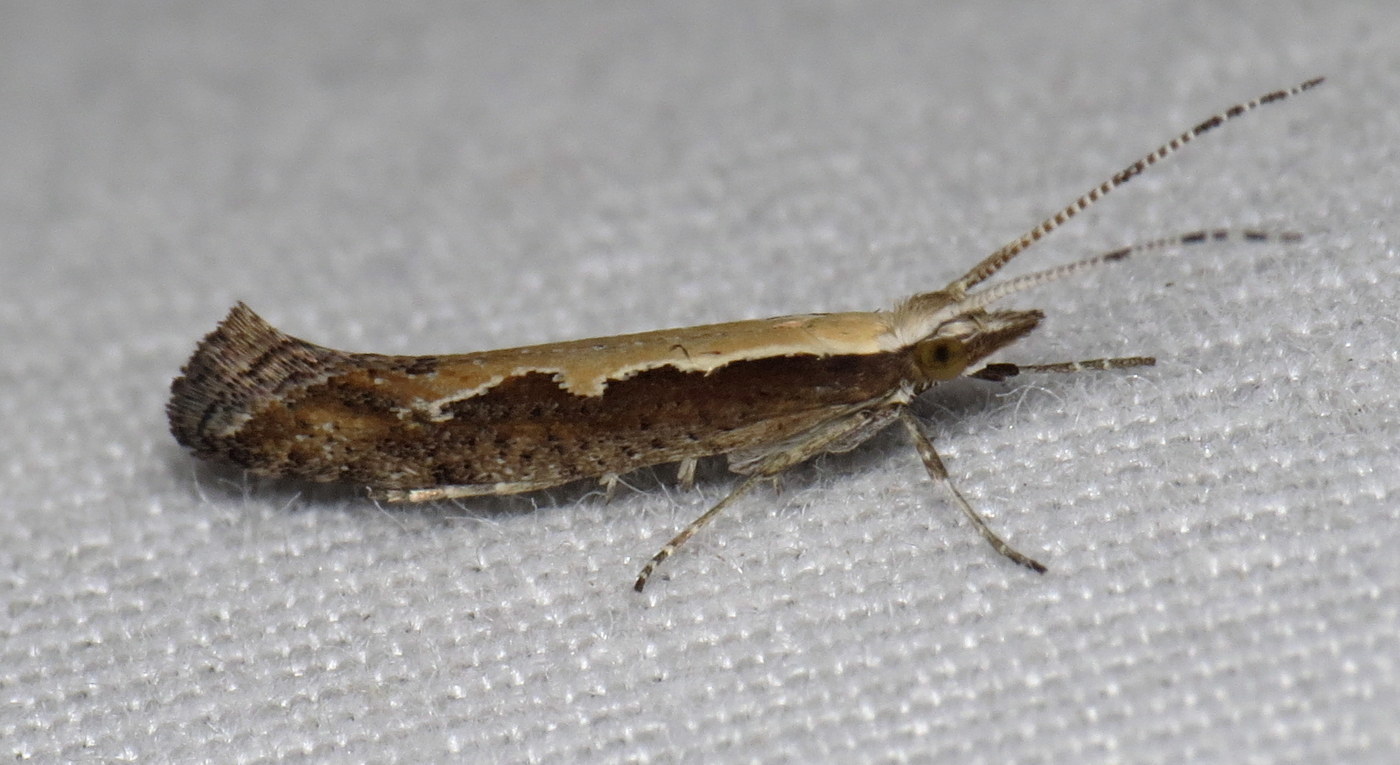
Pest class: diamondback_moth